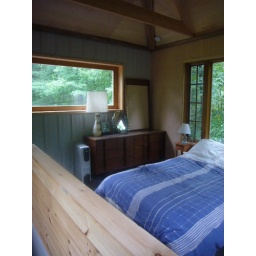
treehouse bedroom in house rental